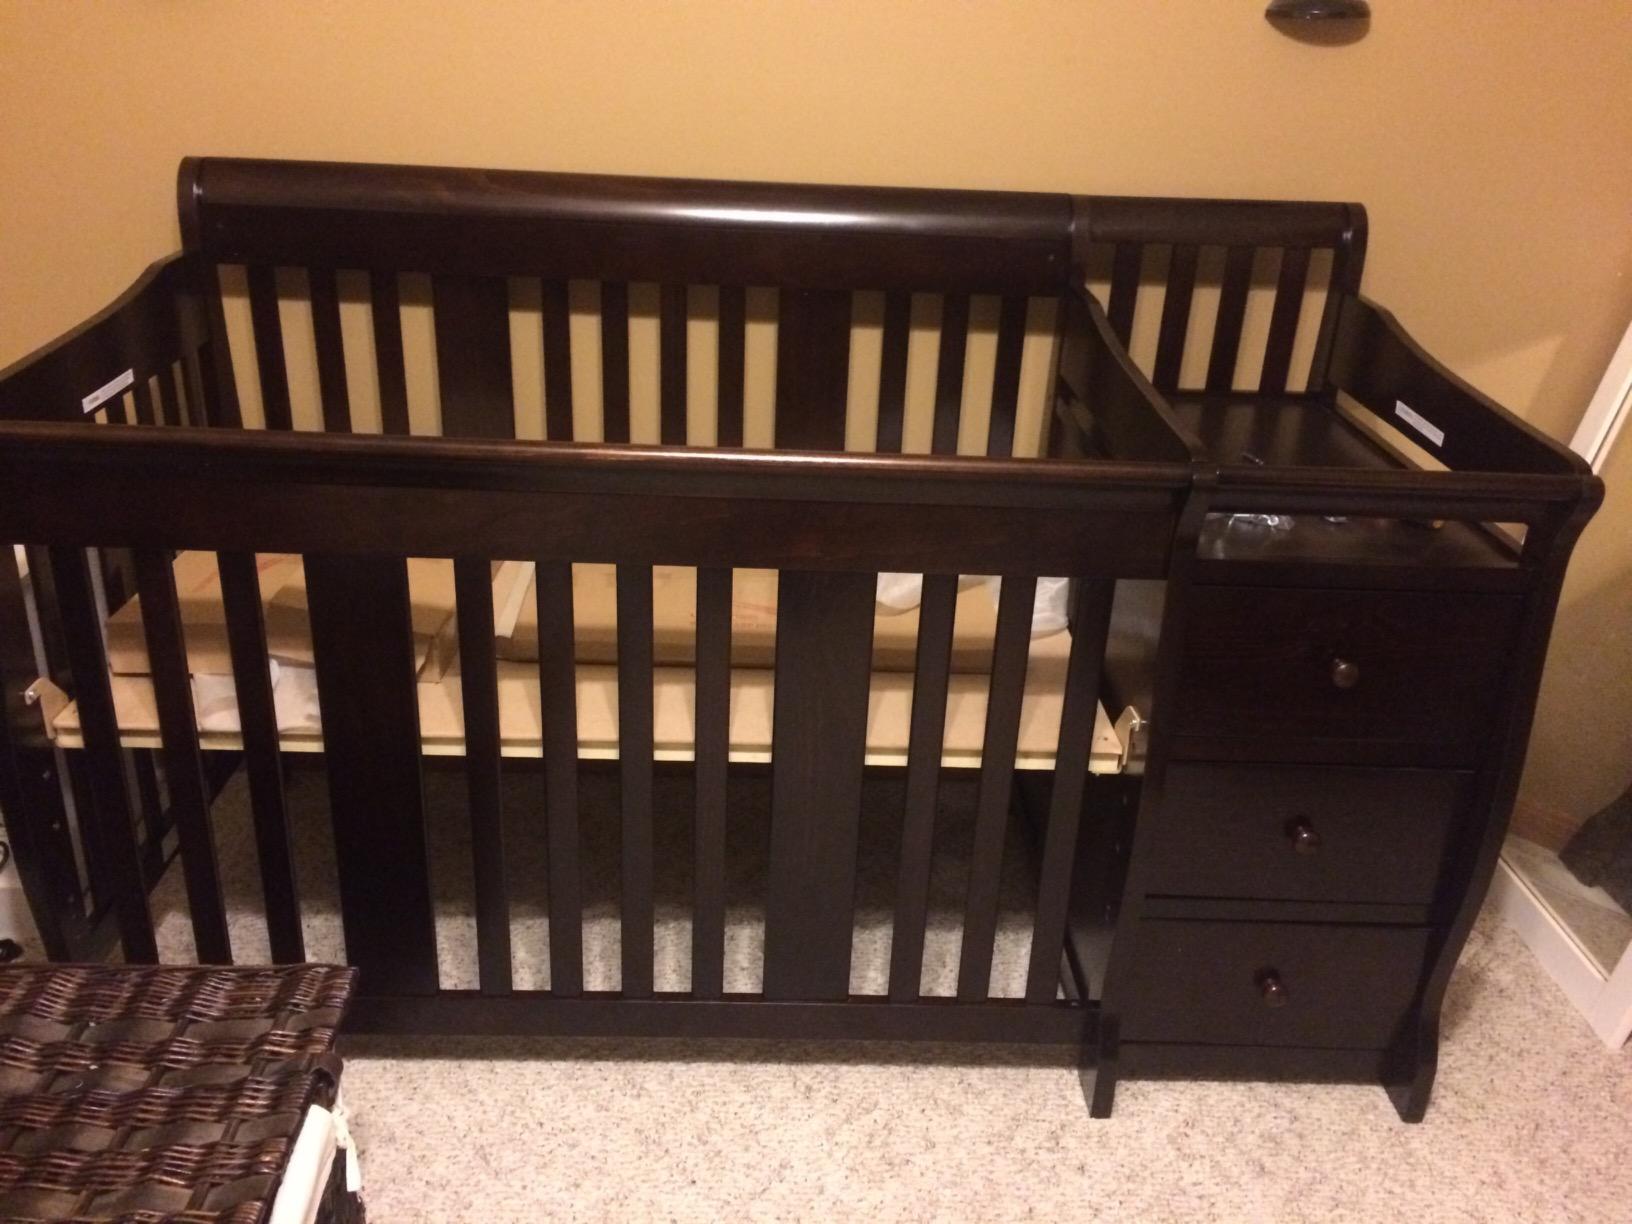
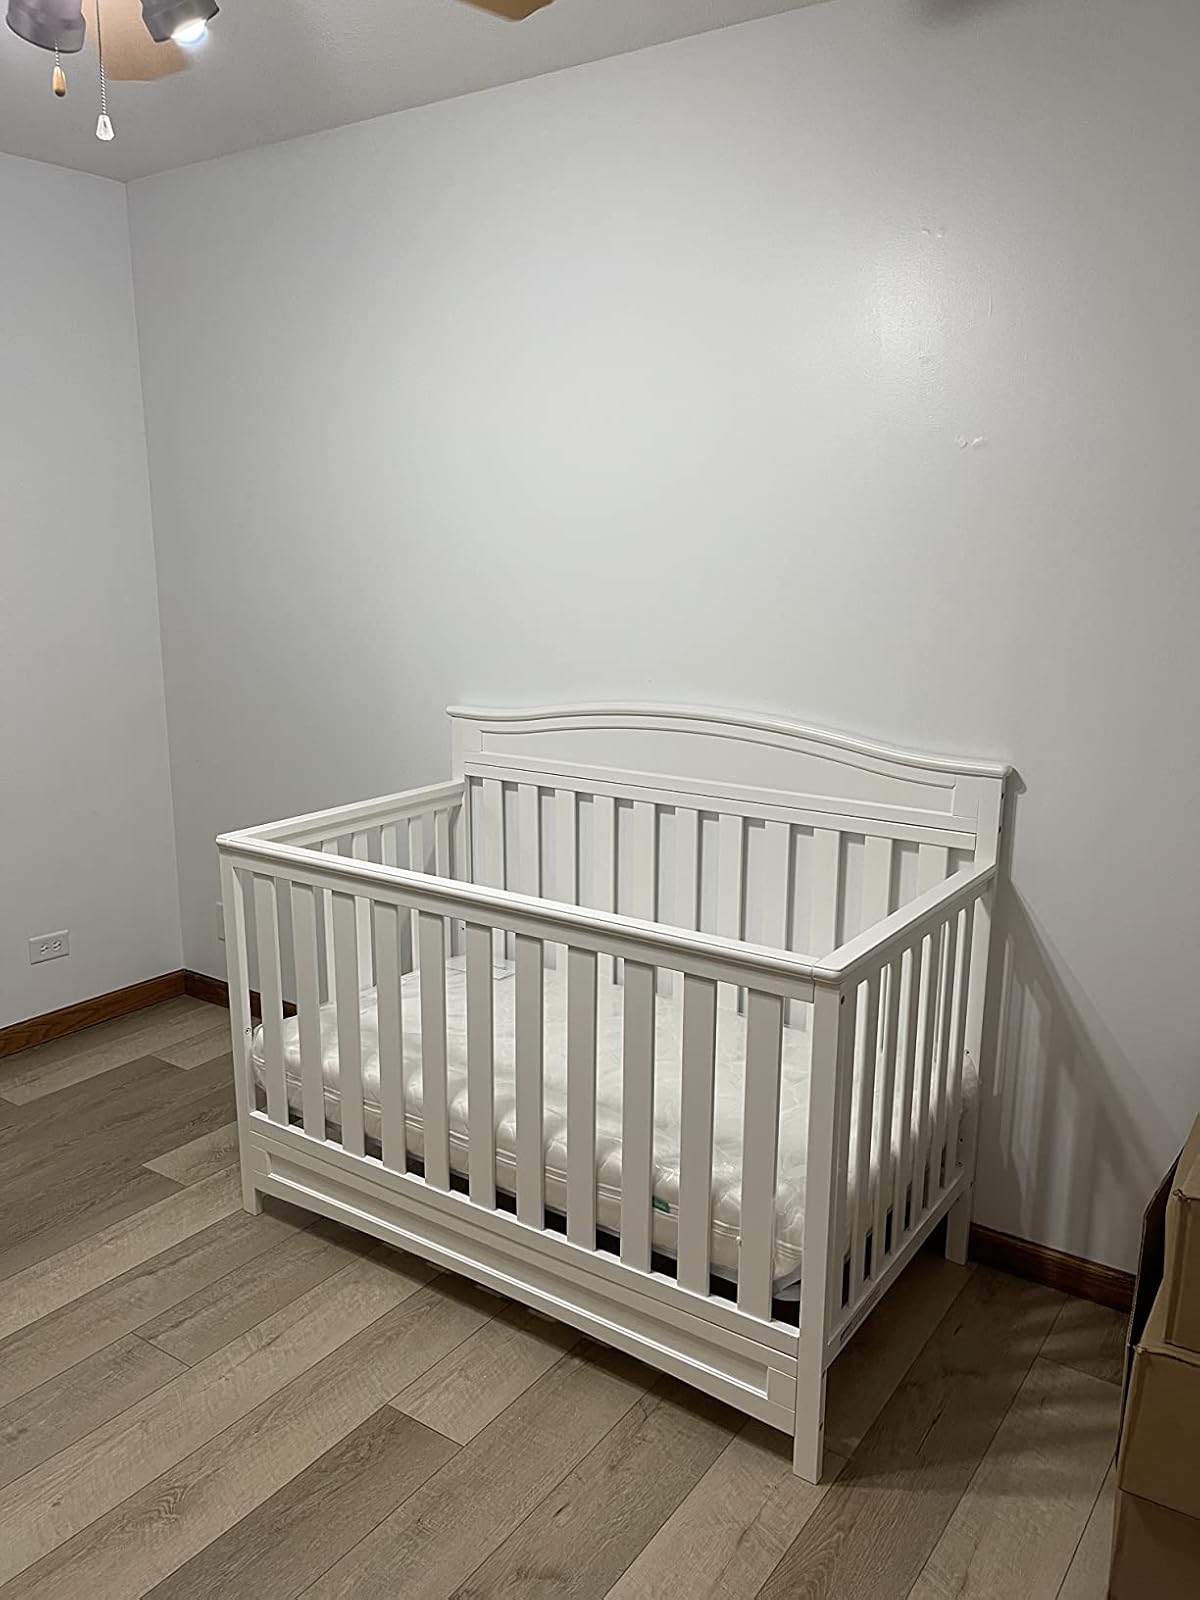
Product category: products_crib
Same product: no